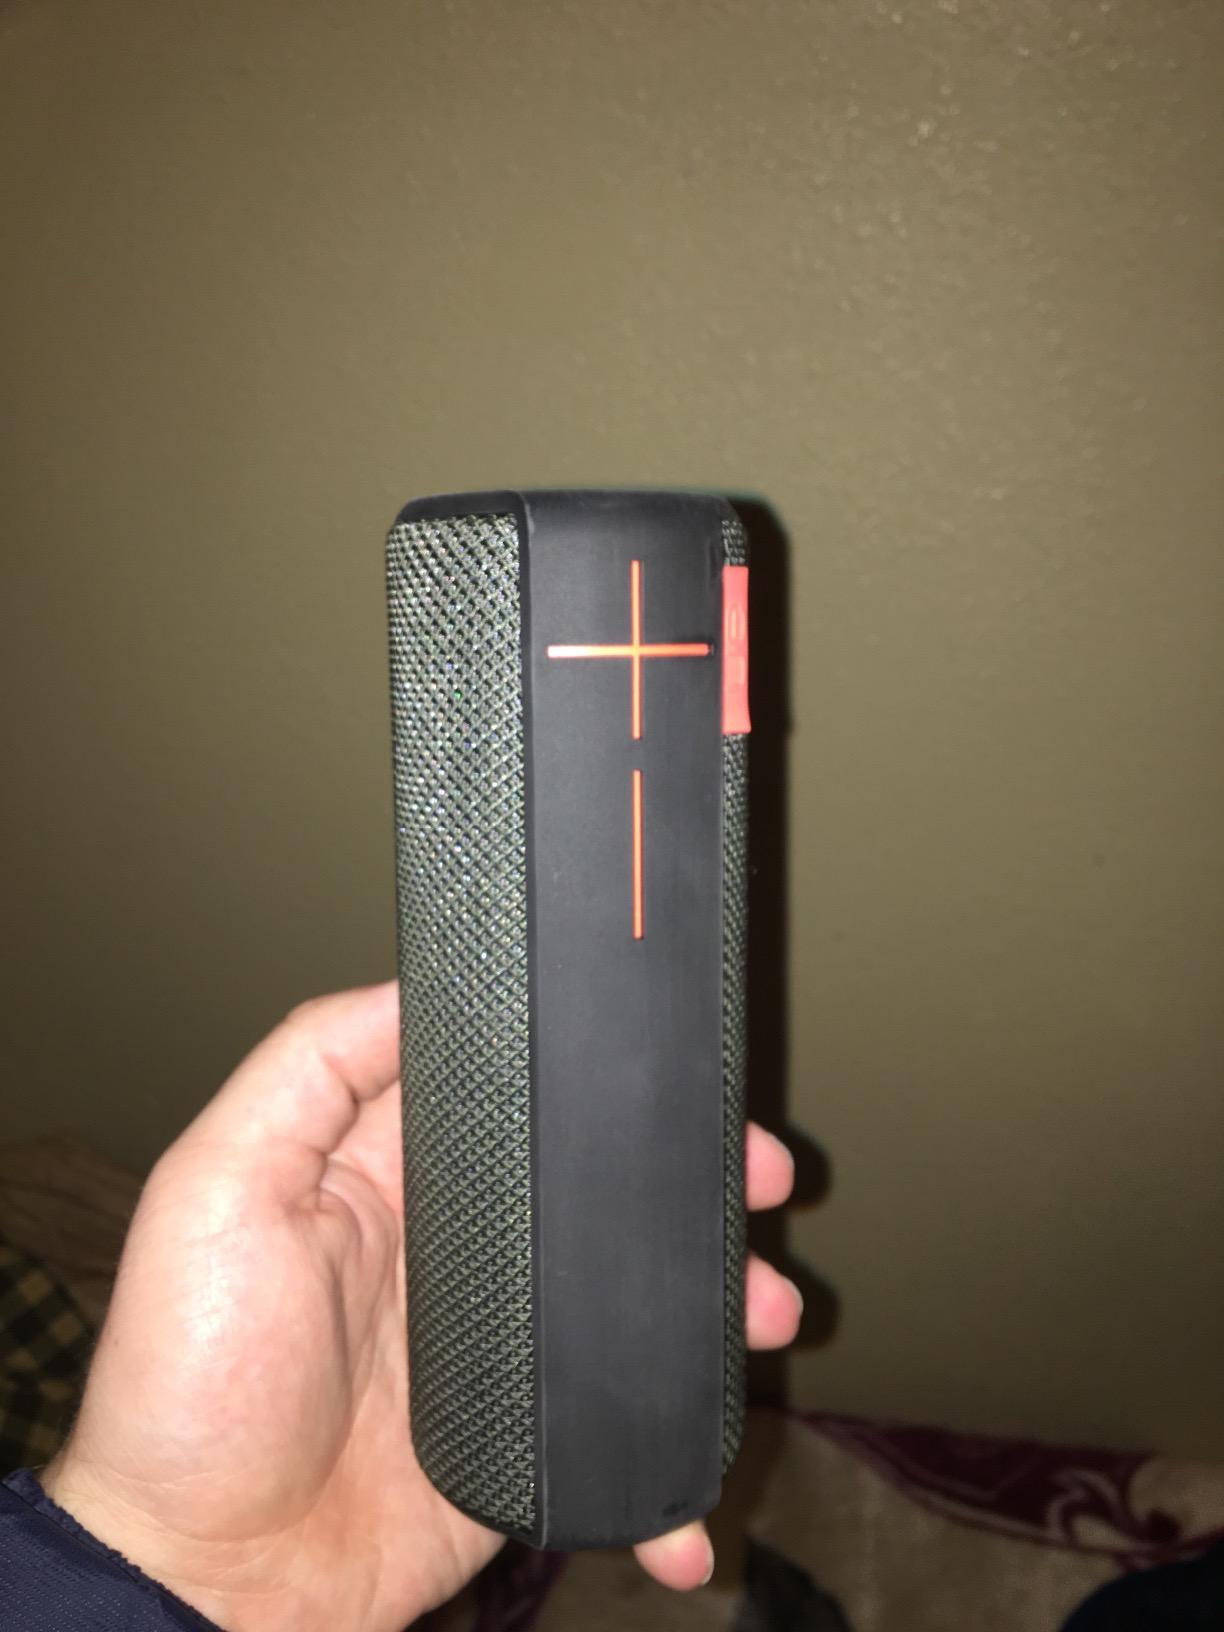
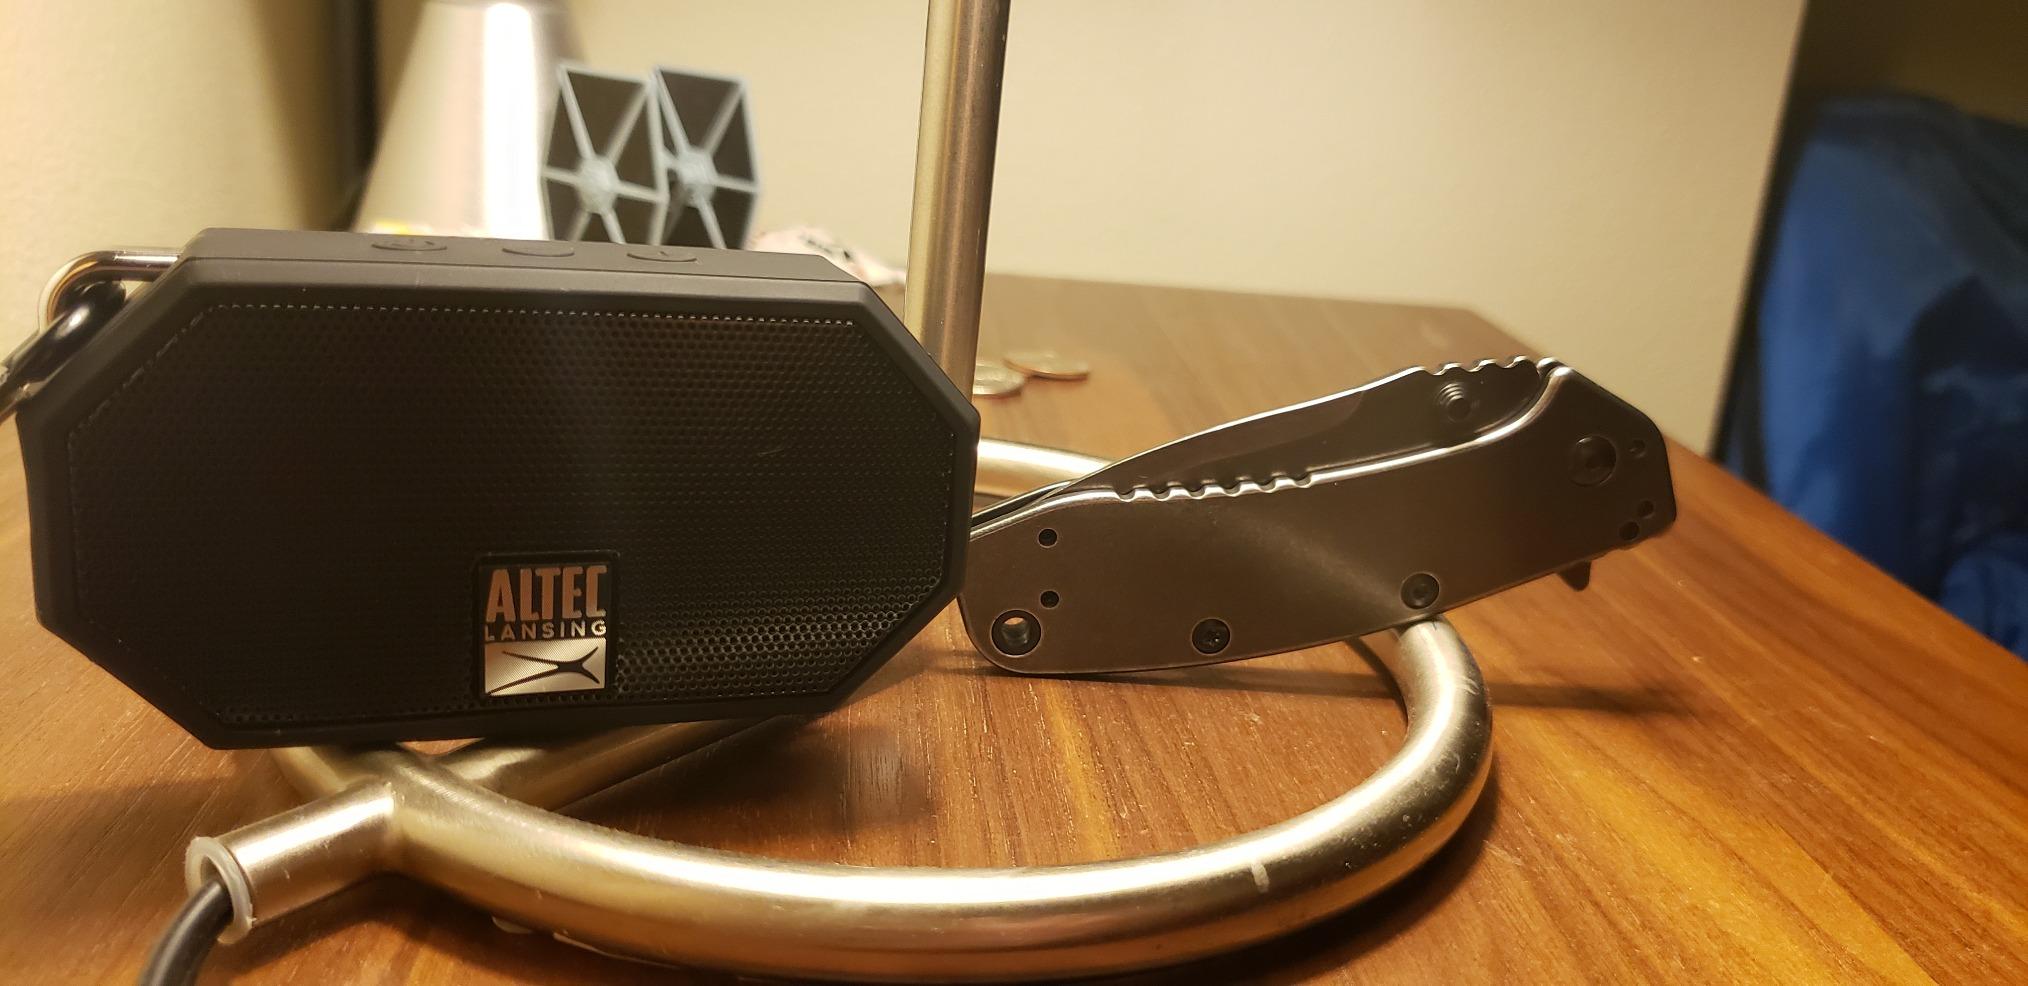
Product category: speaker
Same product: no